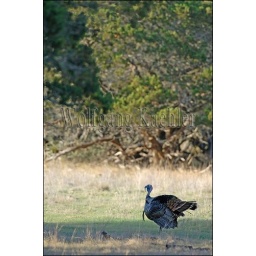
Usa, texas, hill country near hunt, wild turkey, male